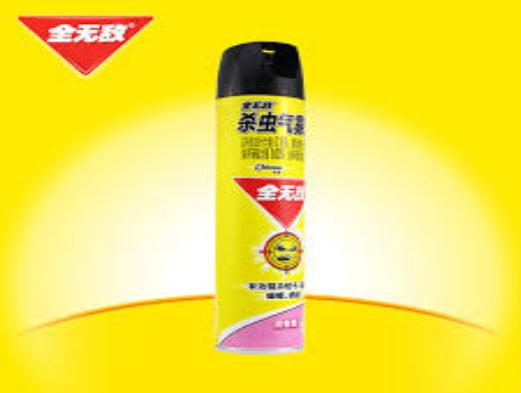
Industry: Necessities